Pajuçara

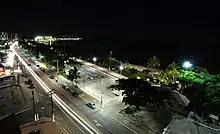
Night-time view of Pajuçara Beach, Maceió, Brazil.

capital of Alagoas, in Brazil. This beach is approximately 2km from downtown. It is a calm water beach thanks to the reefs, which make it safe for swimming, especially for children. Near the arts and crafts fair in Pajuçara is also where the rafts leave for the natural pools formed by choral reefs, where the tourist will find floating bars.